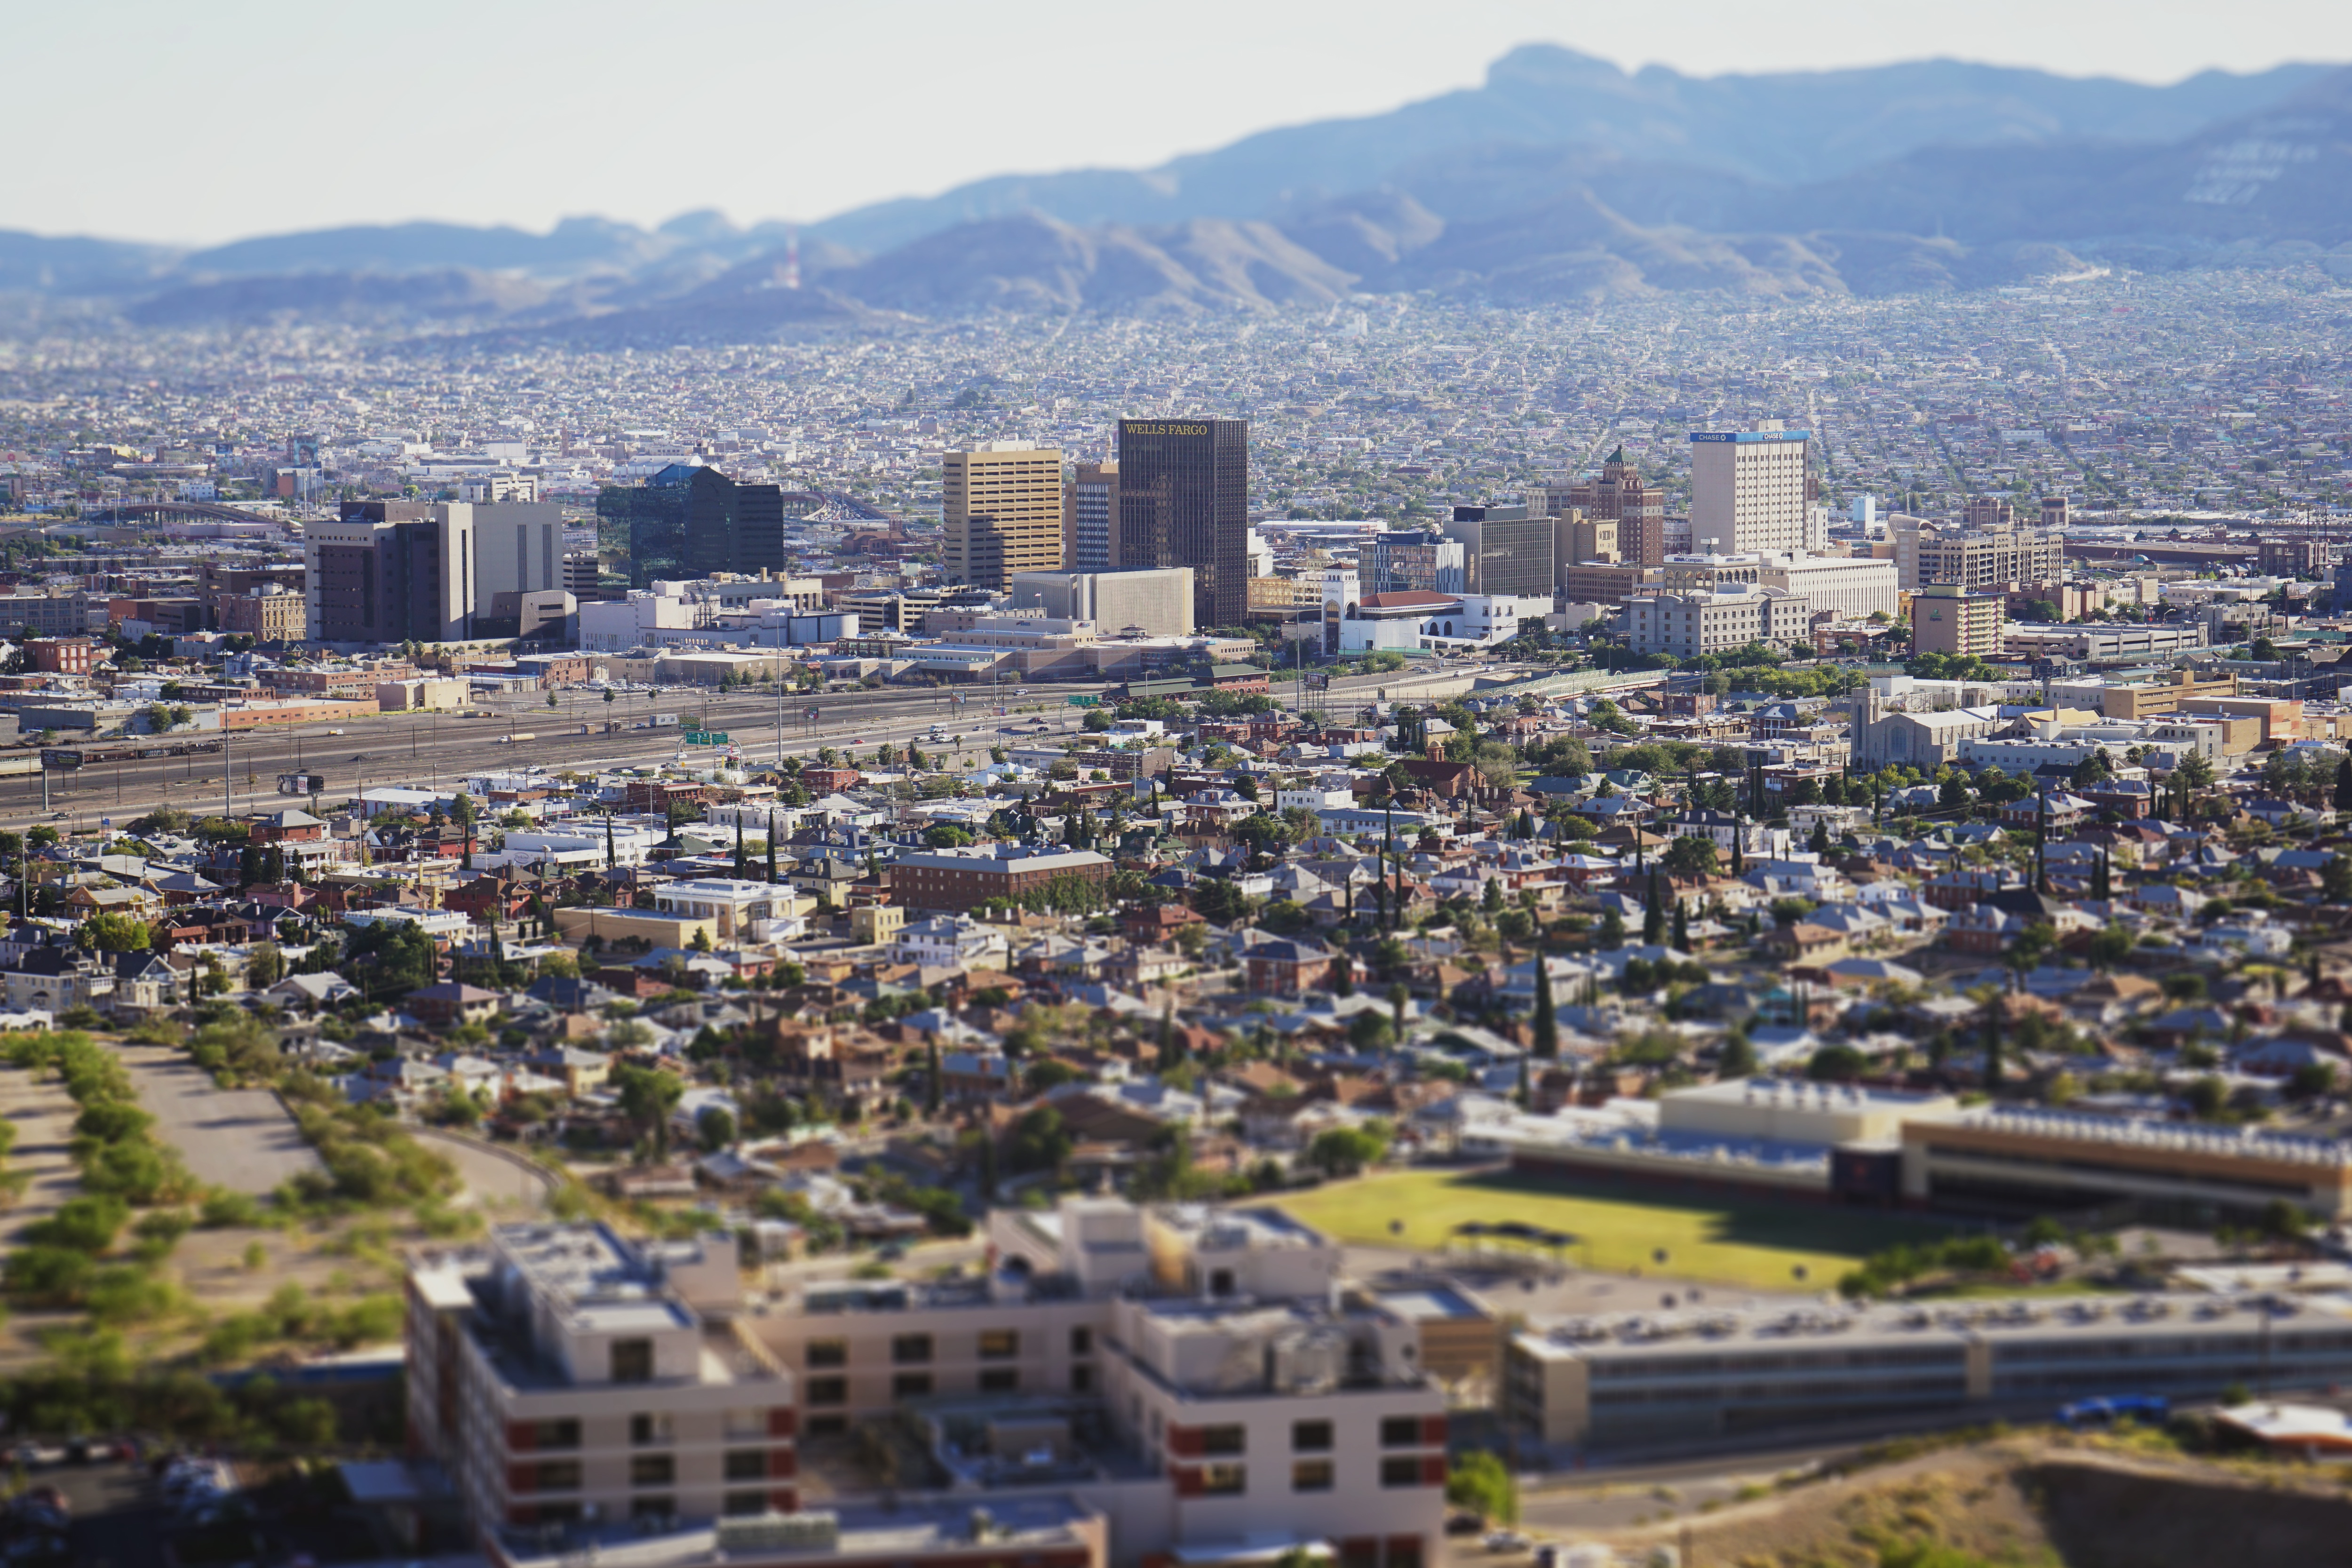
skyline, photography, town, city, skyscraper, cityscape, panorama, downtown, suburb, tower block, metropolis, neighbourhood, bird's eye view, aerial photography, urban area, residential area, human settlement, metropolitan area